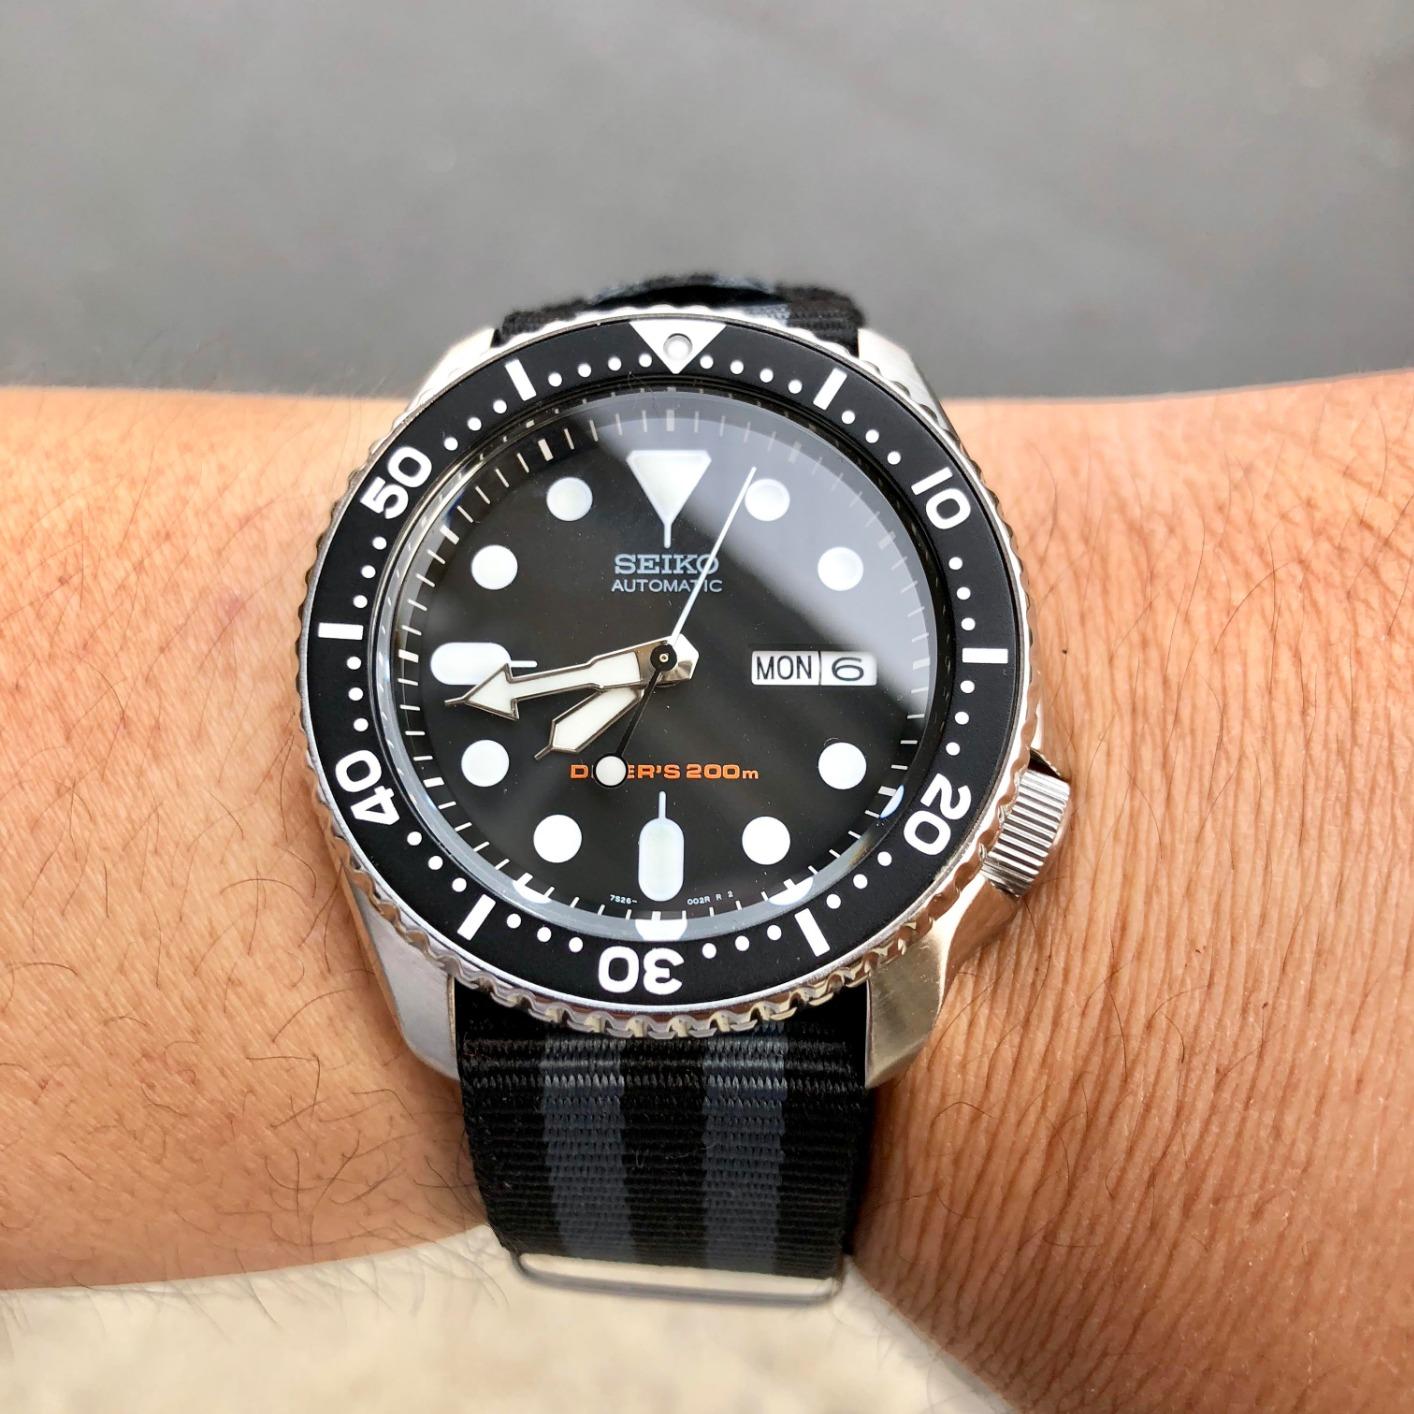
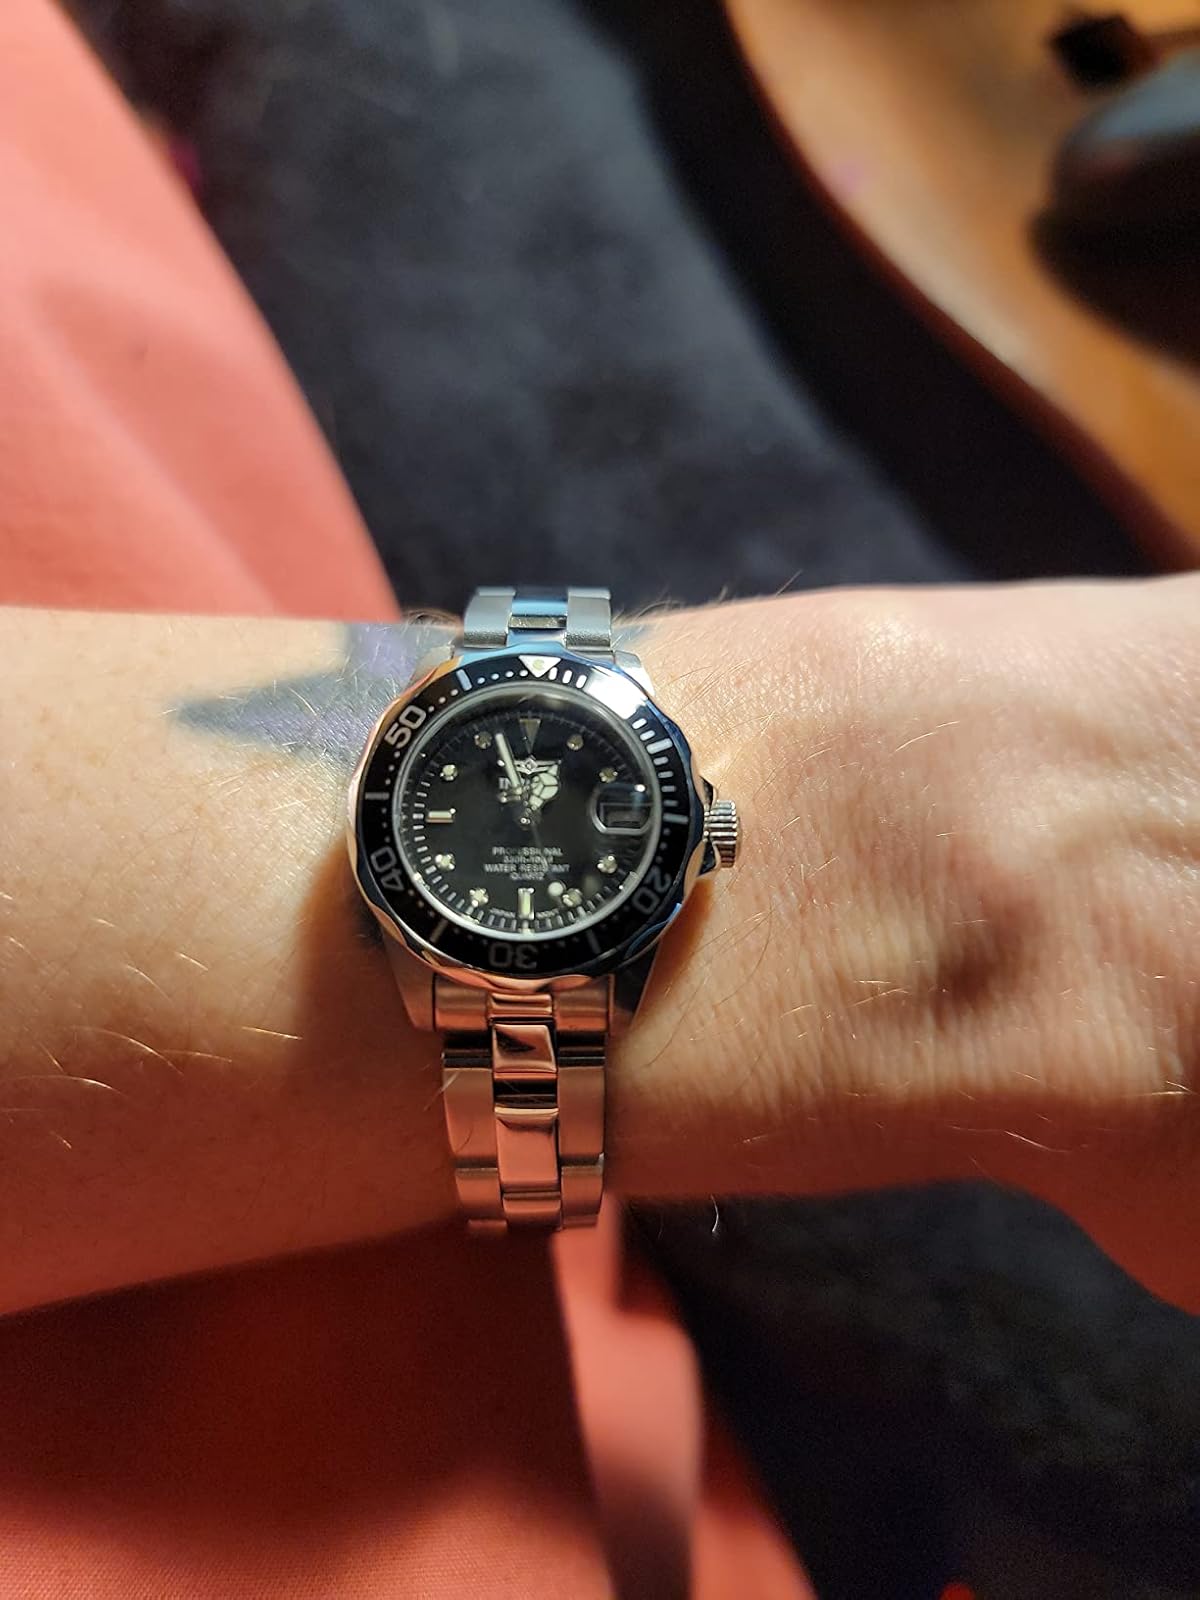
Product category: accessories_watch
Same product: no